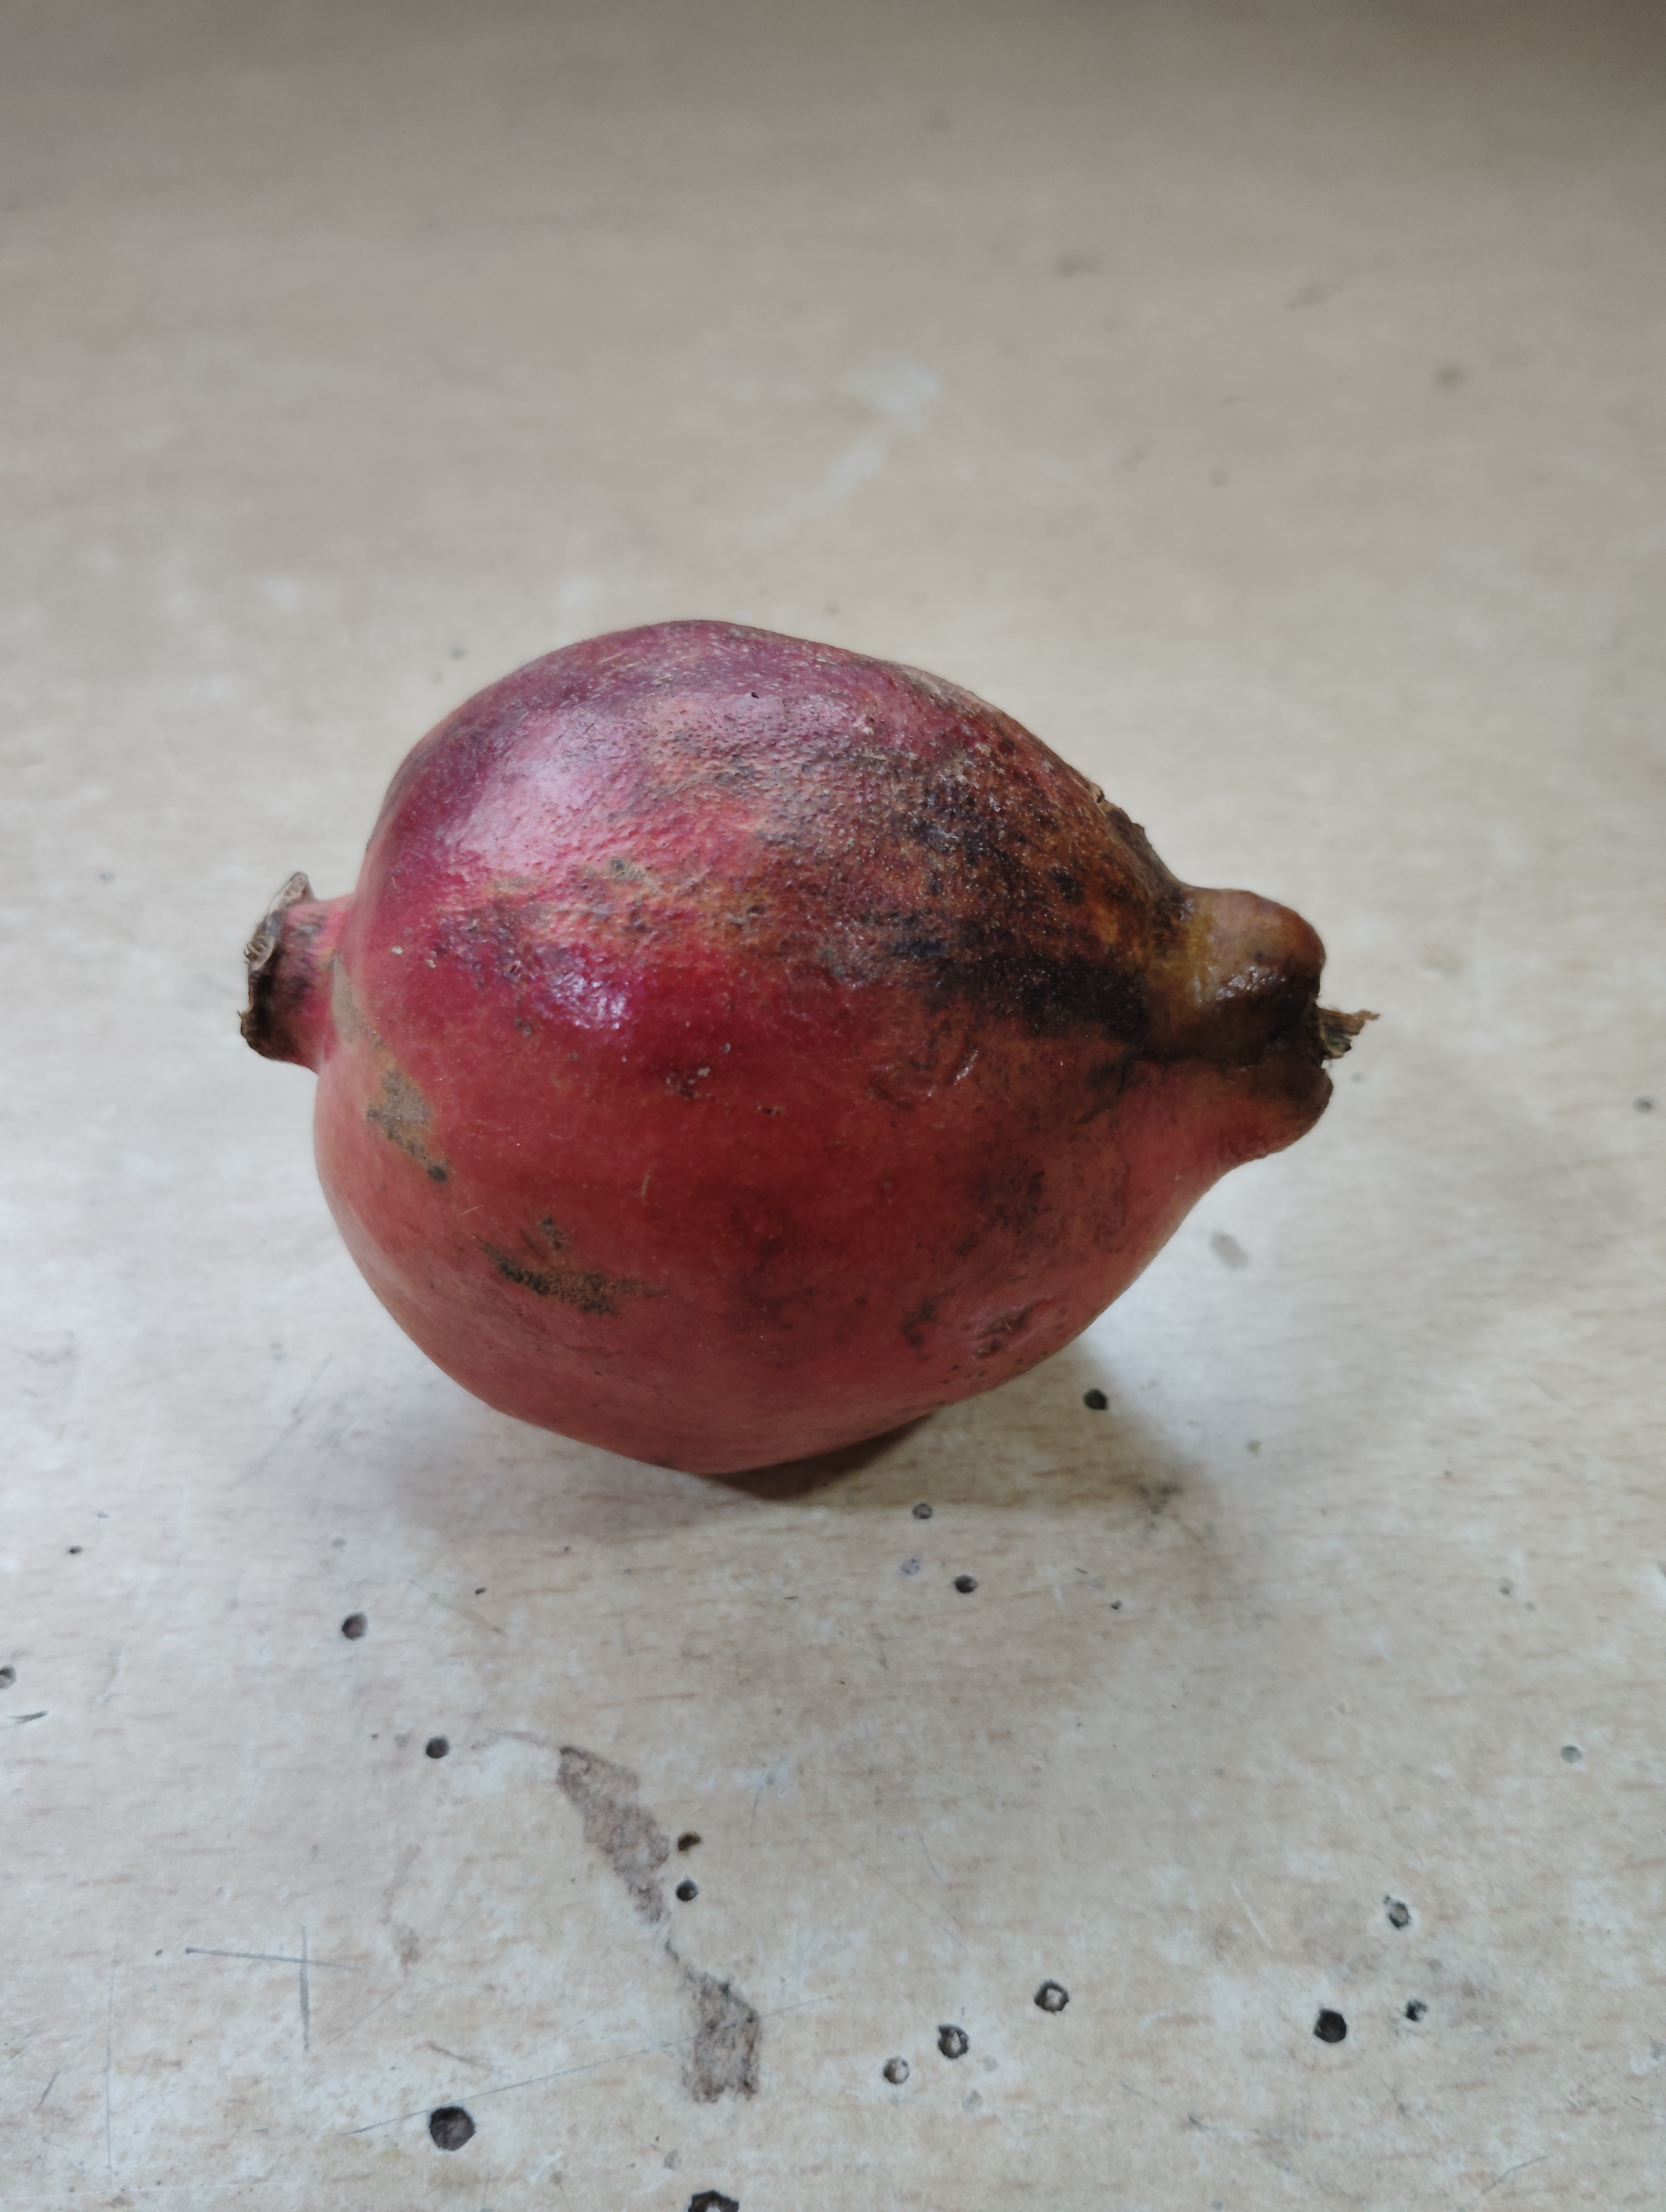
Label: No Defect